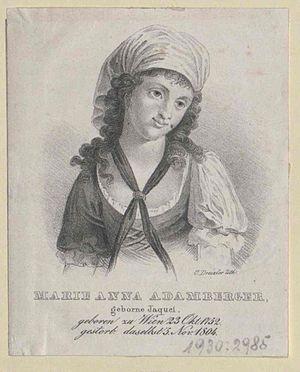
Maria Anna Adamberger née Jacquet est une actrice autrichienne. Elle est surtout connue pour avoir créé plusieurs rôles dans diverses comédies, alors que sa sœur Katharina Adamberger préférait les rôles tragiques. Heinrich Joseph von Collin et d'autres auteurs ont composé des pièces pour elle.